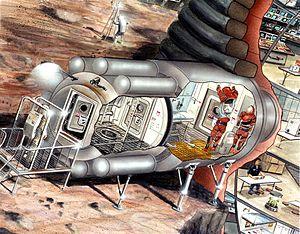
La colonisation de la Lune est le projet consistant à installer une voire plusieurs bases permanentes habitées sur la Lune.